Iqbal Khan (actor)

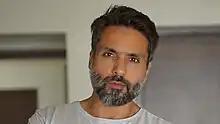
Khan in 2023

Khan was born in Kashmir and began school in Tyndale Biscoe School, Srinagar and was further educated at Pinegrove School Dharampur, Distt. Solan. He finished his 11th and 12th from The Lawrence School, Sanawar (founded in 1847).